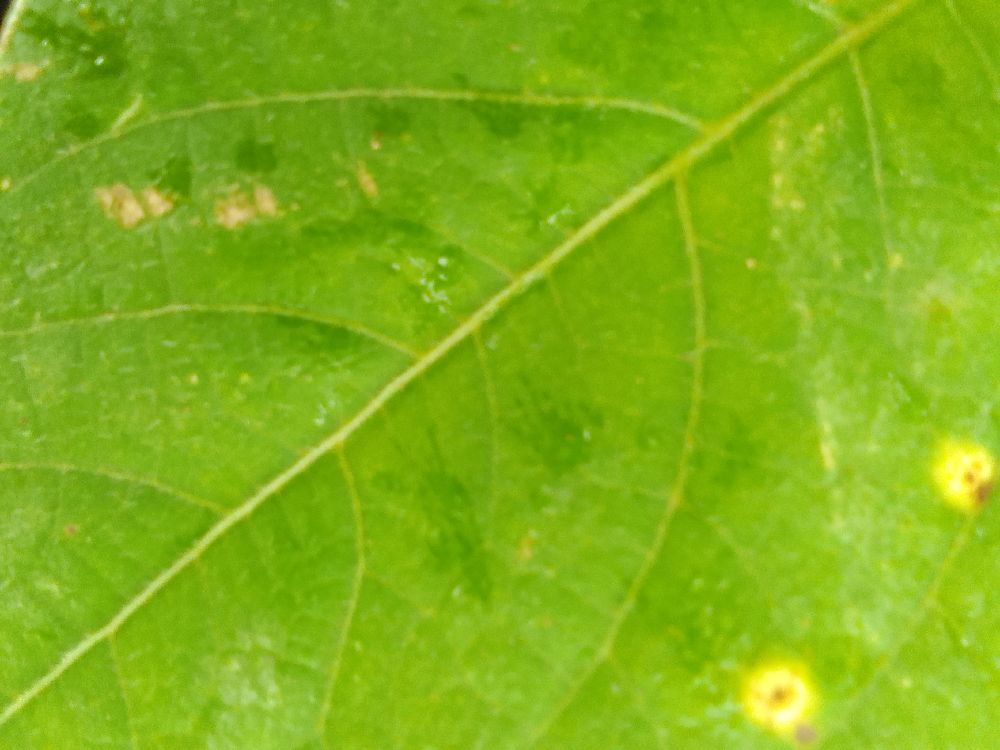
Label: rust